ACD (telecommunications company)

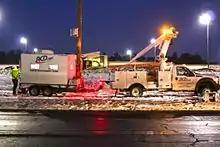
ACD.net fiber network construction

This project was created to increase broadband speeds. Local tech firms working with local and state governments can create Midwest Gigabit Cities. Over 1,100 communities applied for the Google Fiber network (creating gigabit cities). It was first turned on in Kansas City in 2012, and expanded to Provo Utah in January 2014.